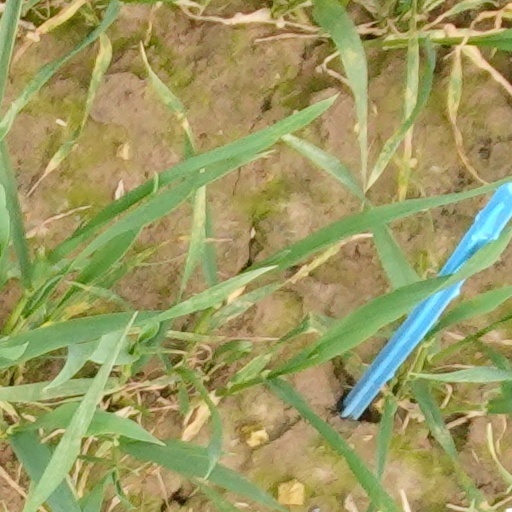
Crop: wheat